Uwe Bönsch

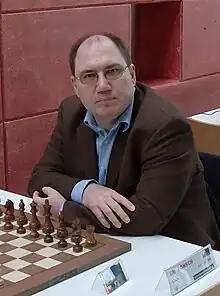
Uwe Boench, Gernal Chess Grand Master

Uwe Boensch (born October 15, 1958) is a German chess grandmaster and FIDE Senior Trainer.